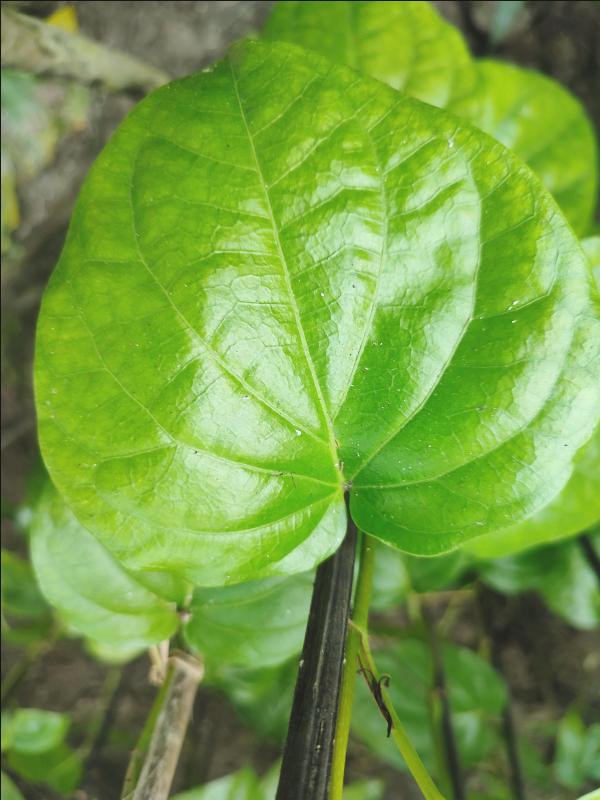
Label: Healthy_Leaf